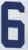
Number: 6